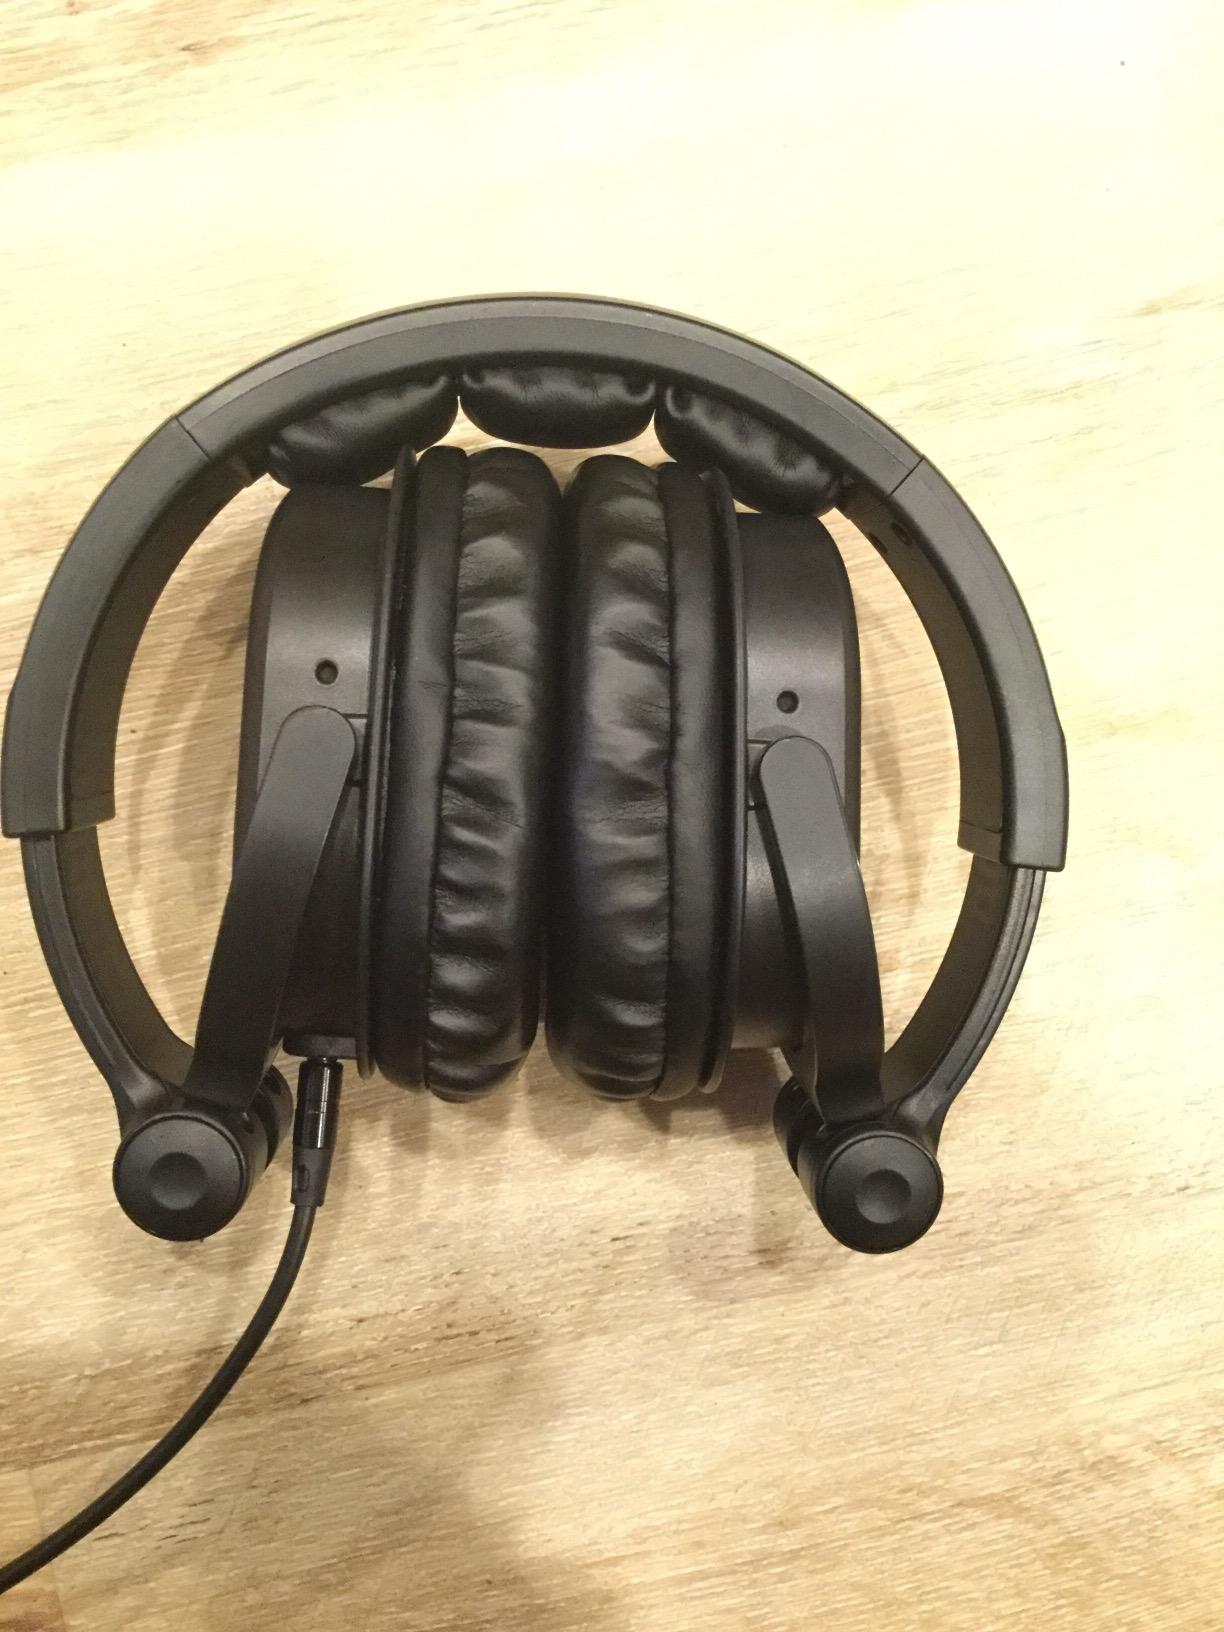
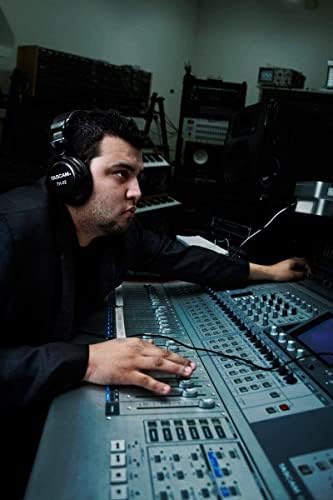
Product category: headphones
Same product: no